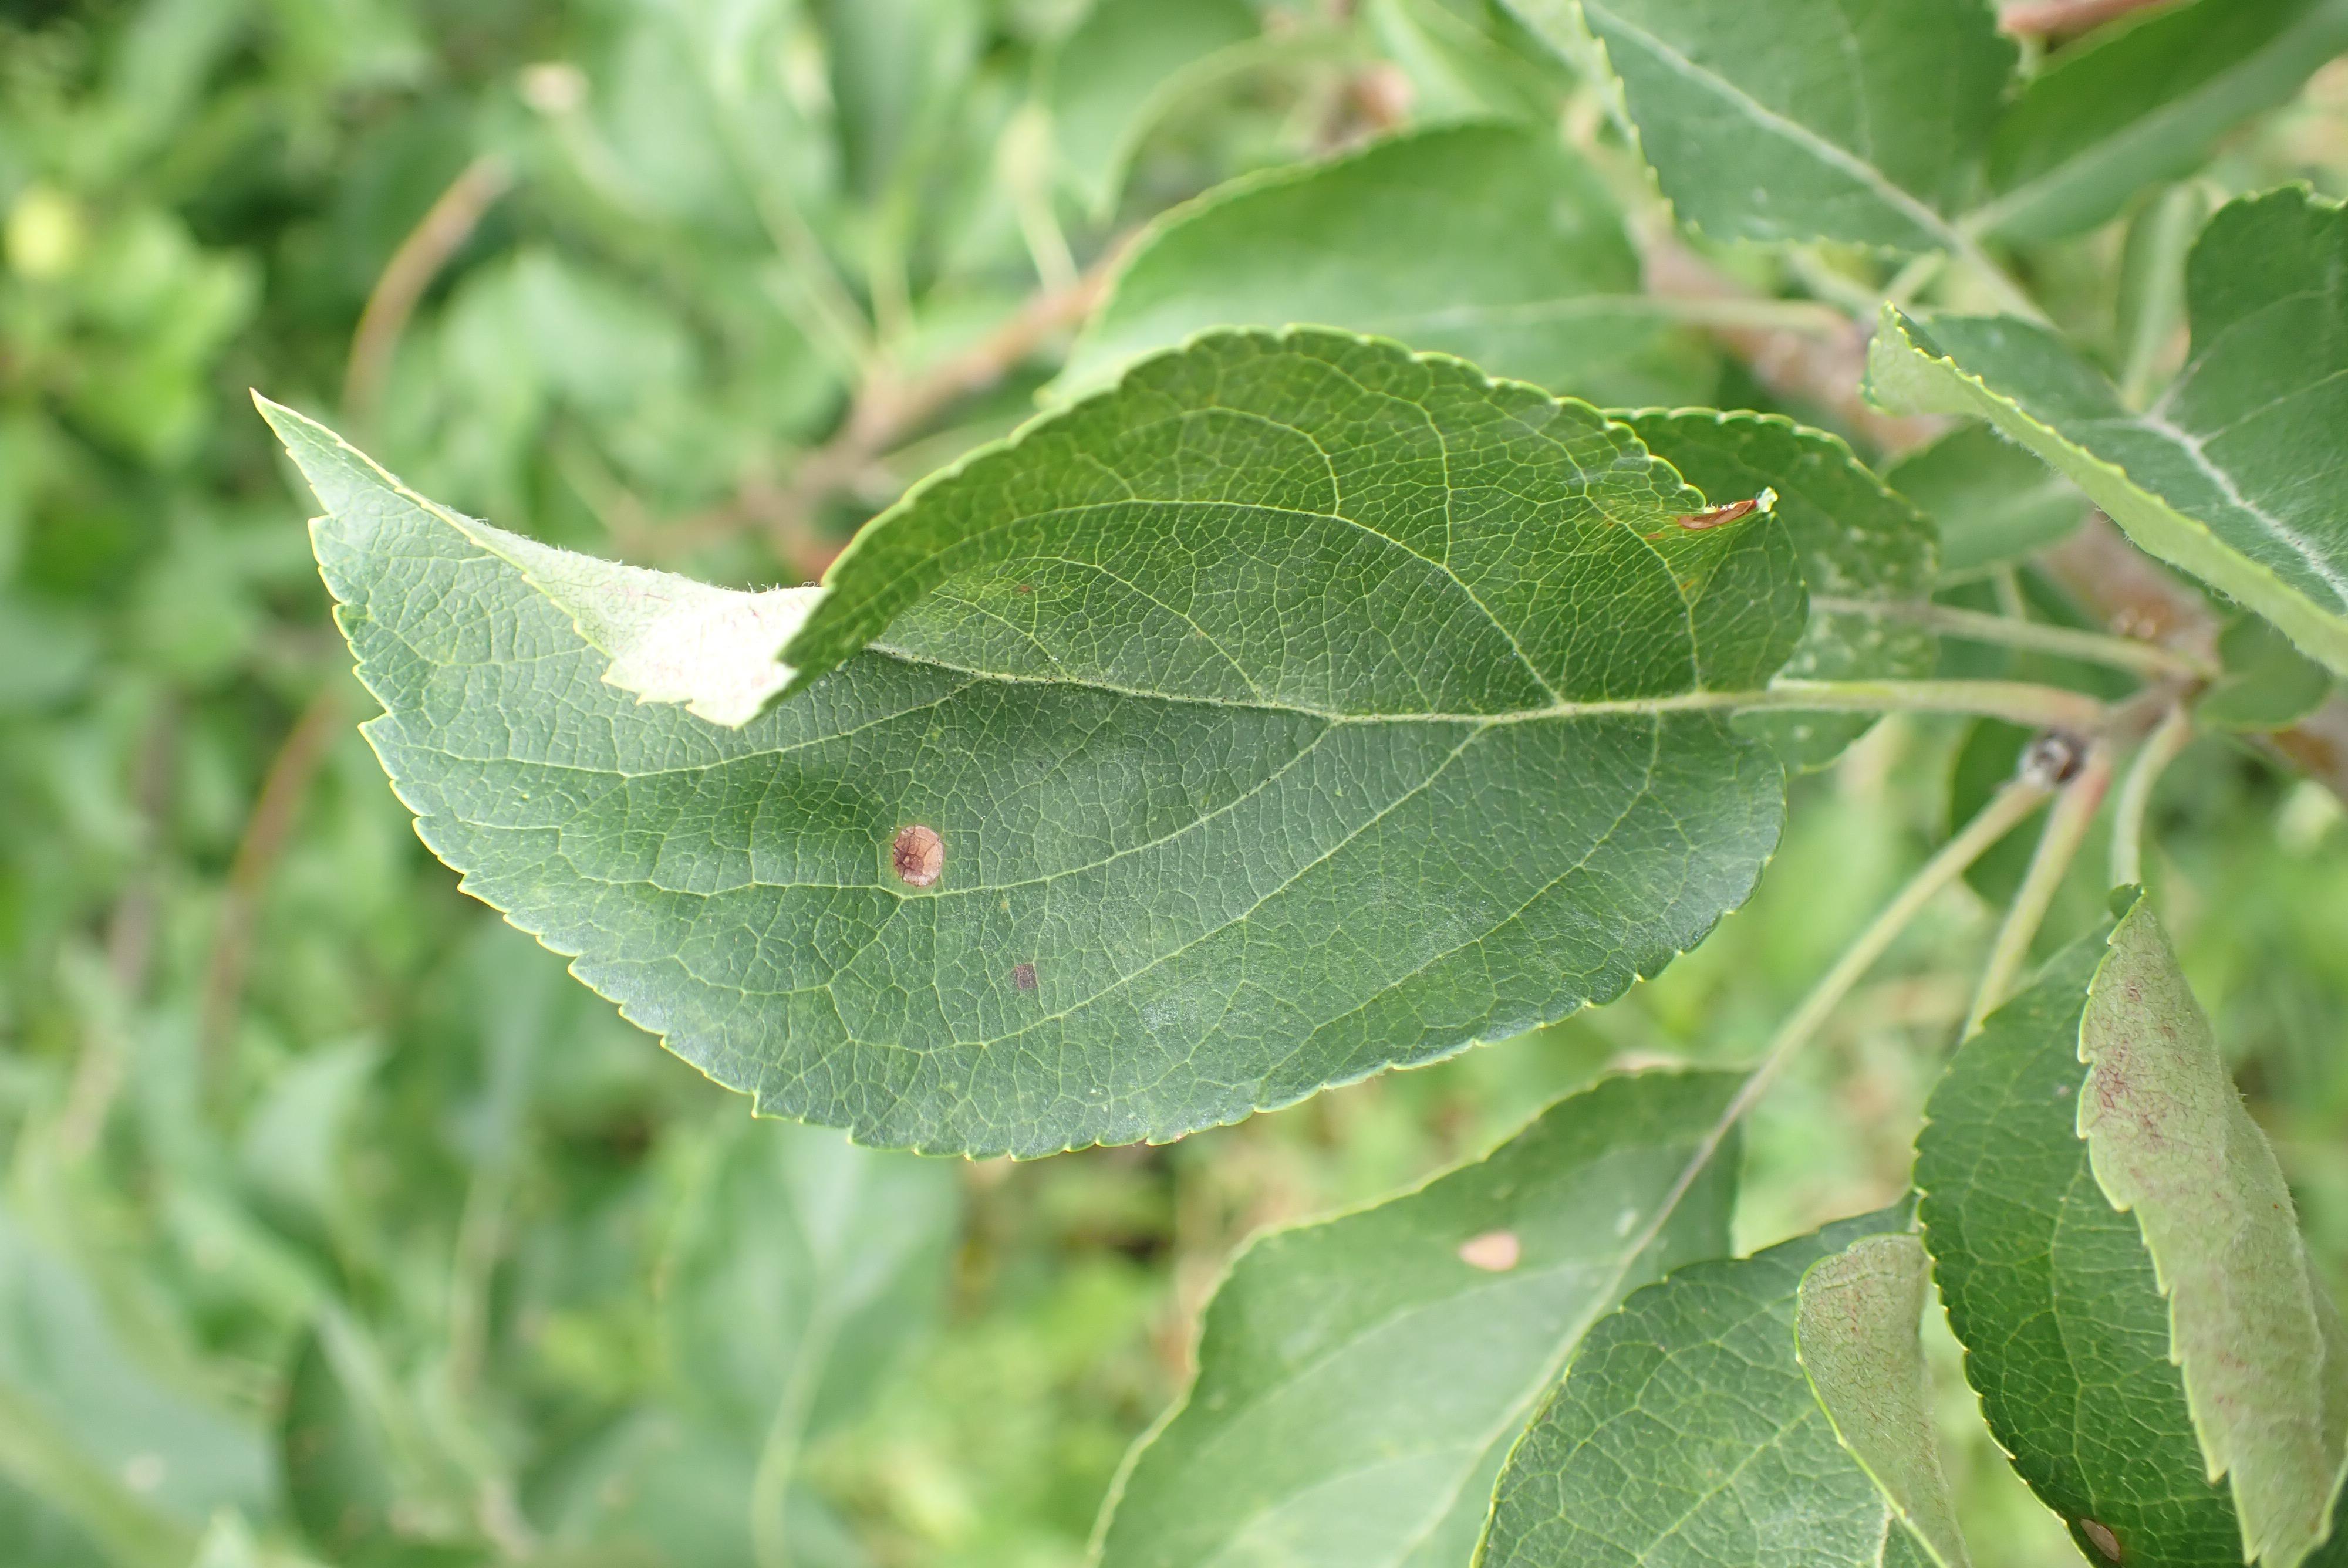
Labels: frog_eye_leaf_spot